Geronimo

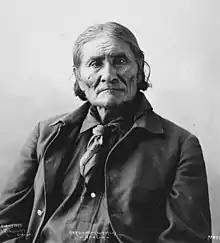
Photograph by Frank Rinehart, 1898

Gerónimo (June 16, 1829 – February 17, 1909) was a military leader and medicine man from the Bedonkohe band of the Ndendahe Apache people. From 1850 to 1886, Geronimo joined with members of three other Central Apache bands the Tchihende, the Tsokanende (called Chiricahua by Americans) and the Nednhito carry out numerous raids, as well as fight against Mexican and U.S. military campaigns in the northern Mexico states of Chihuahua and Sonora and in the southwestern American territories of New Mexico and Arizona.